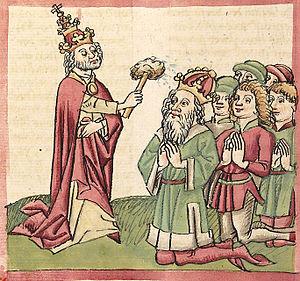
Le pape Grégoire V est né en 973, probablement à Stainach ou à Enns, dans le Saint-Empire romain germanique. Il est nommé pape par Otton III qu'en retour il couronne empereur du Saint-Empire. Son pontificat dure du 3 mai 996 au 18 février 999.